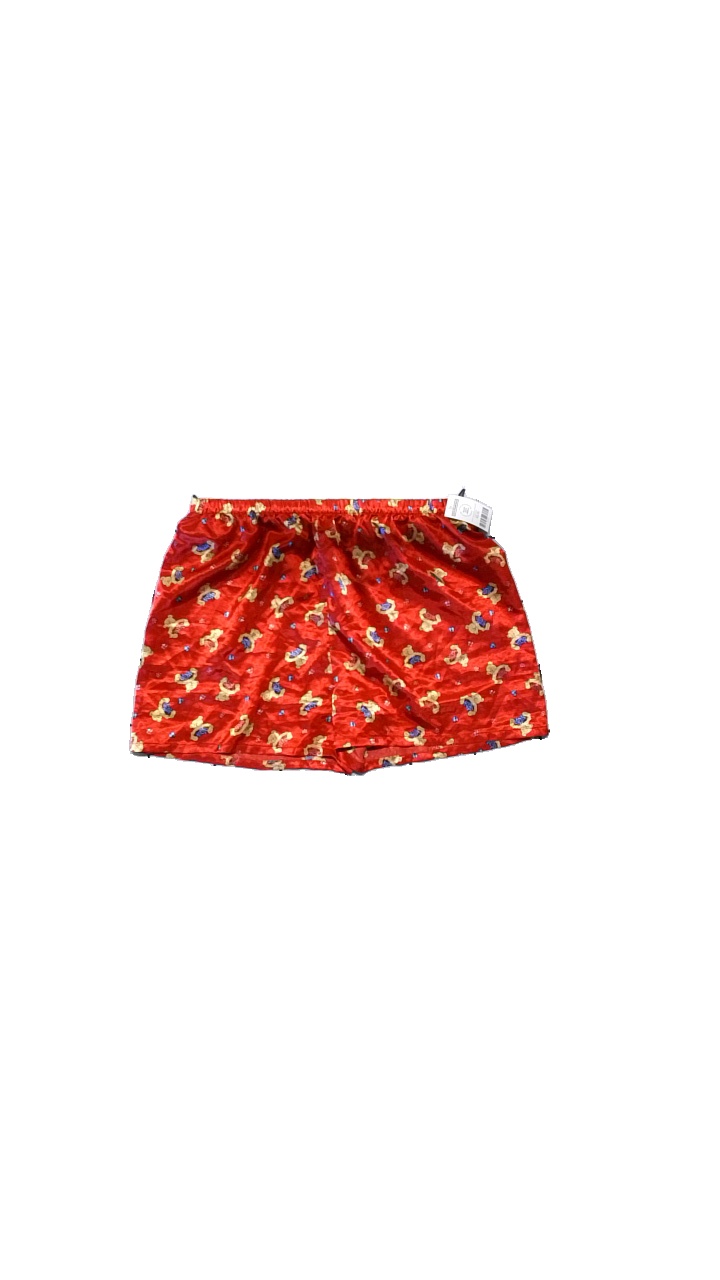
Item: Pajamas (Ladies)
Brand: Bodytalk
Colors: Multicolor, Red, Beige, Blue
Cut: Regular
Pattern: Geometric print
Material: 100% polyester
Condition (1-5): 4
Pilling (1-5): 5
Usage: Reuse
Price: <50